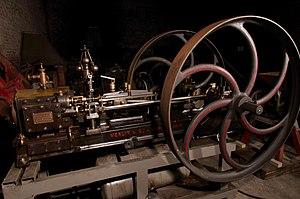
Une locomobile est généralement une machine à vapeur déplaçable, le plus souvent montée sur des roues. Ce dispositif était surtout utilisé comme source motrice mobile en machinisme agricole et lié au travail stationnaire à la poulie ou au treuil qui a été très pratiqué de 1850 à 1950.